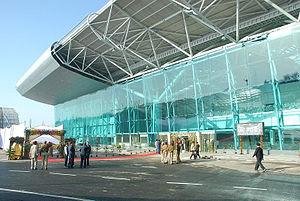
L’aéroport international Raja Sansi est situé à Amritsar en Inde.